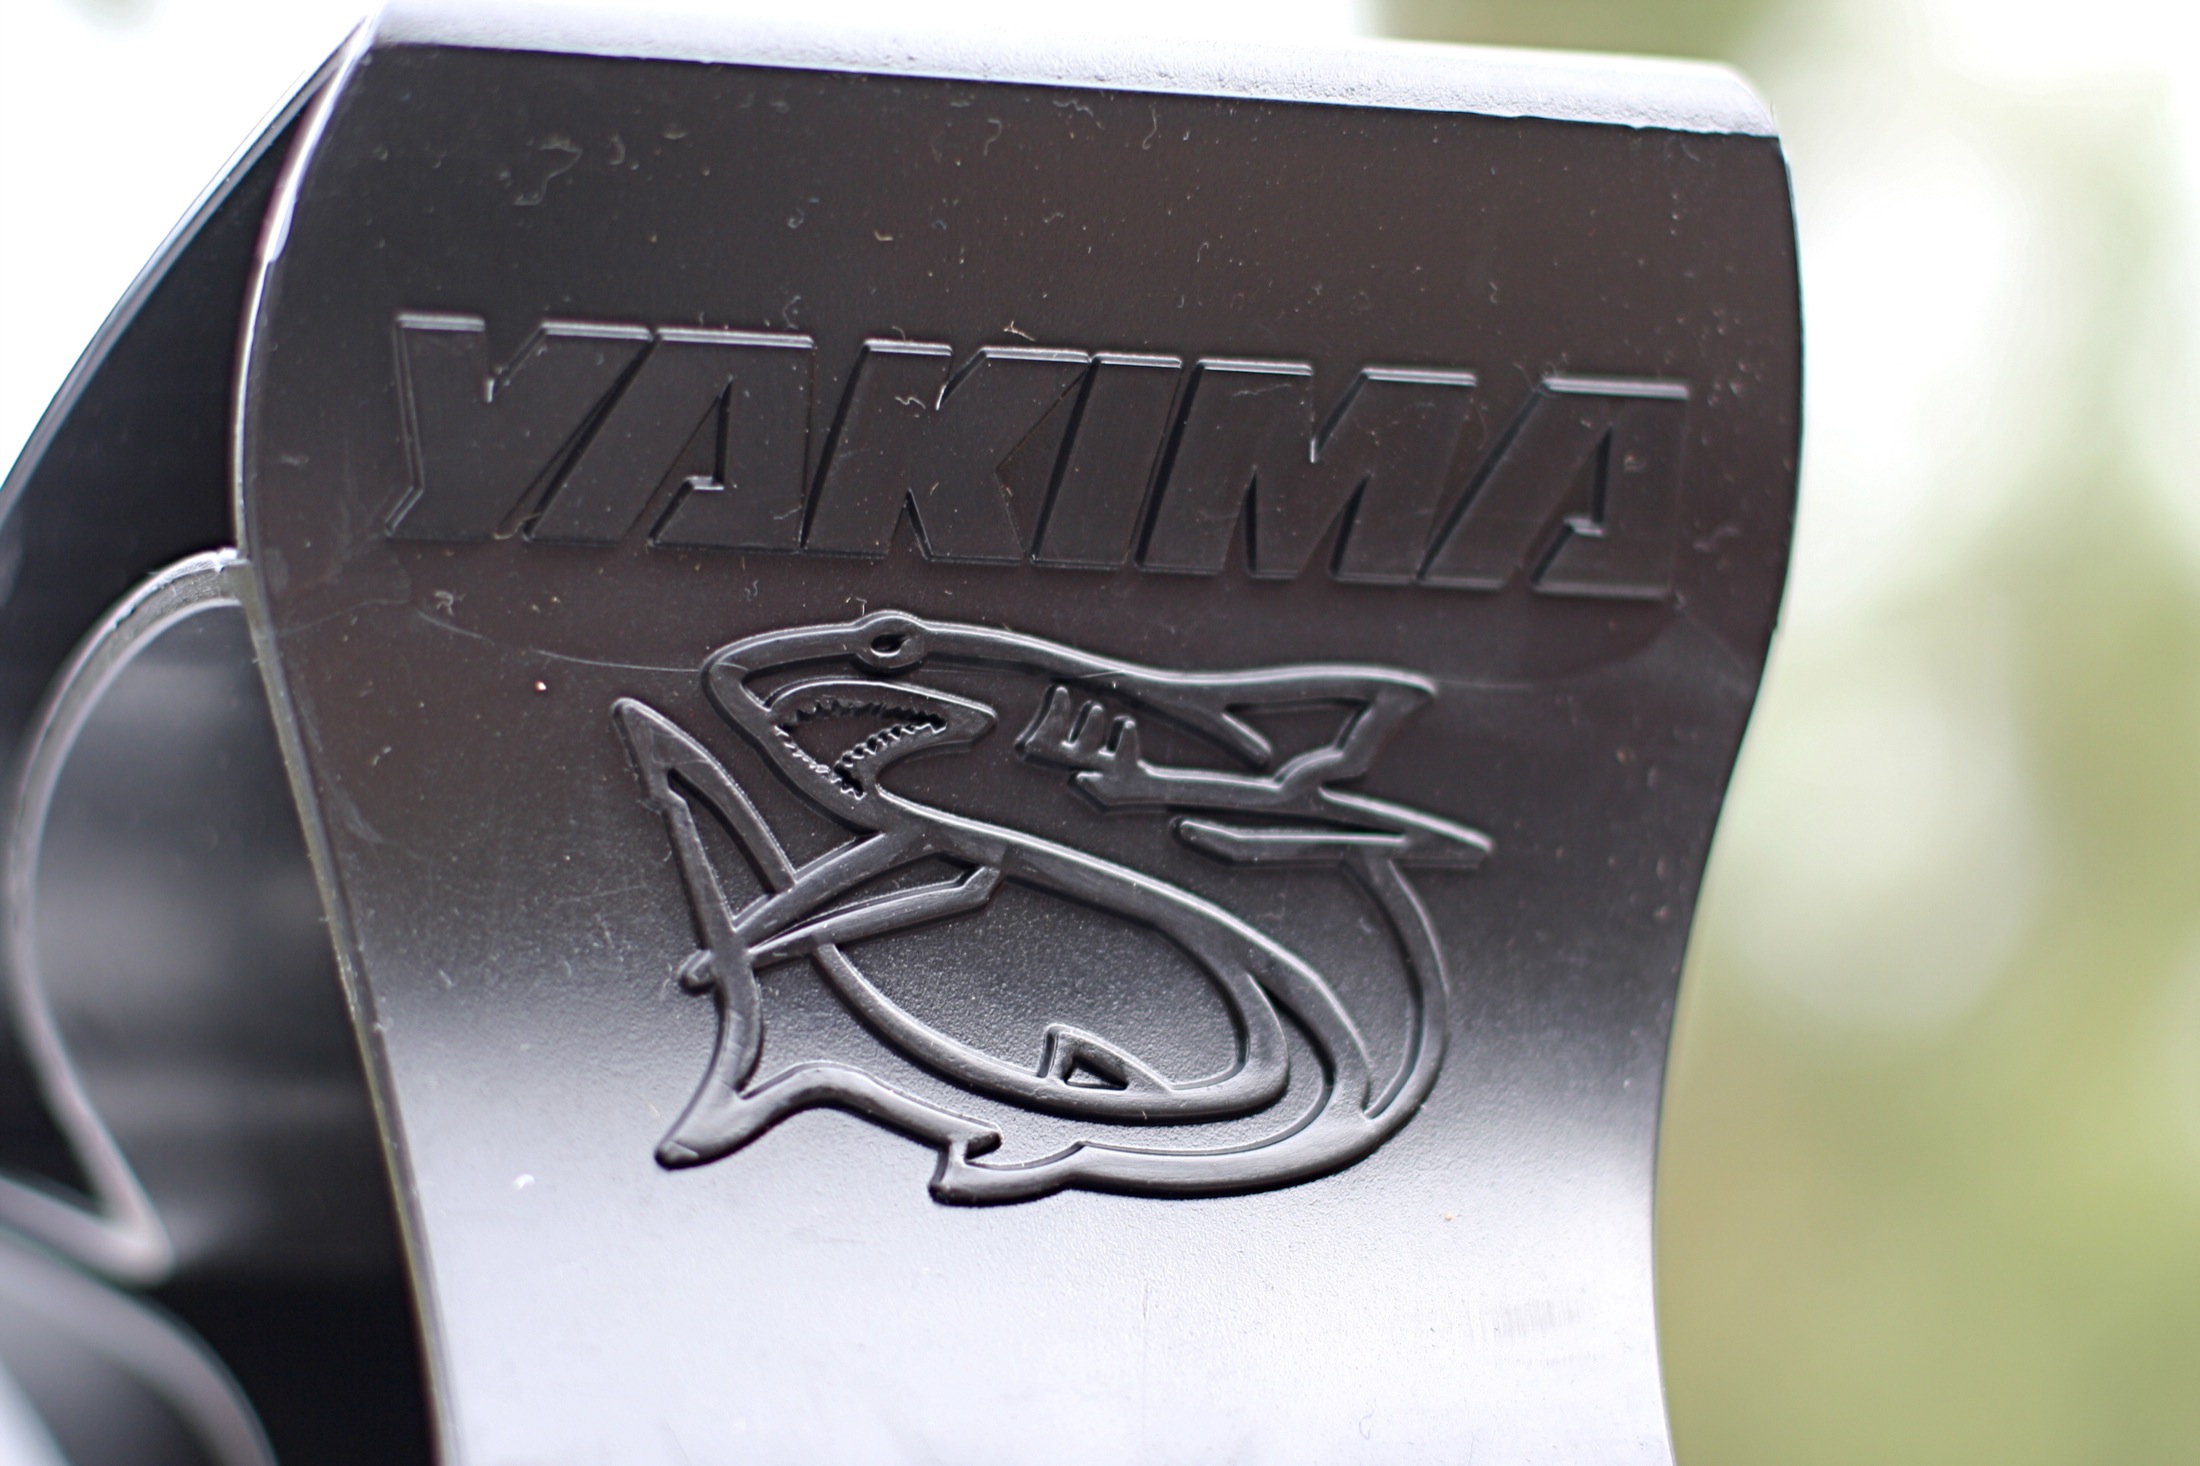
hand, wheel, number, tire, brand, font, automotive exterior